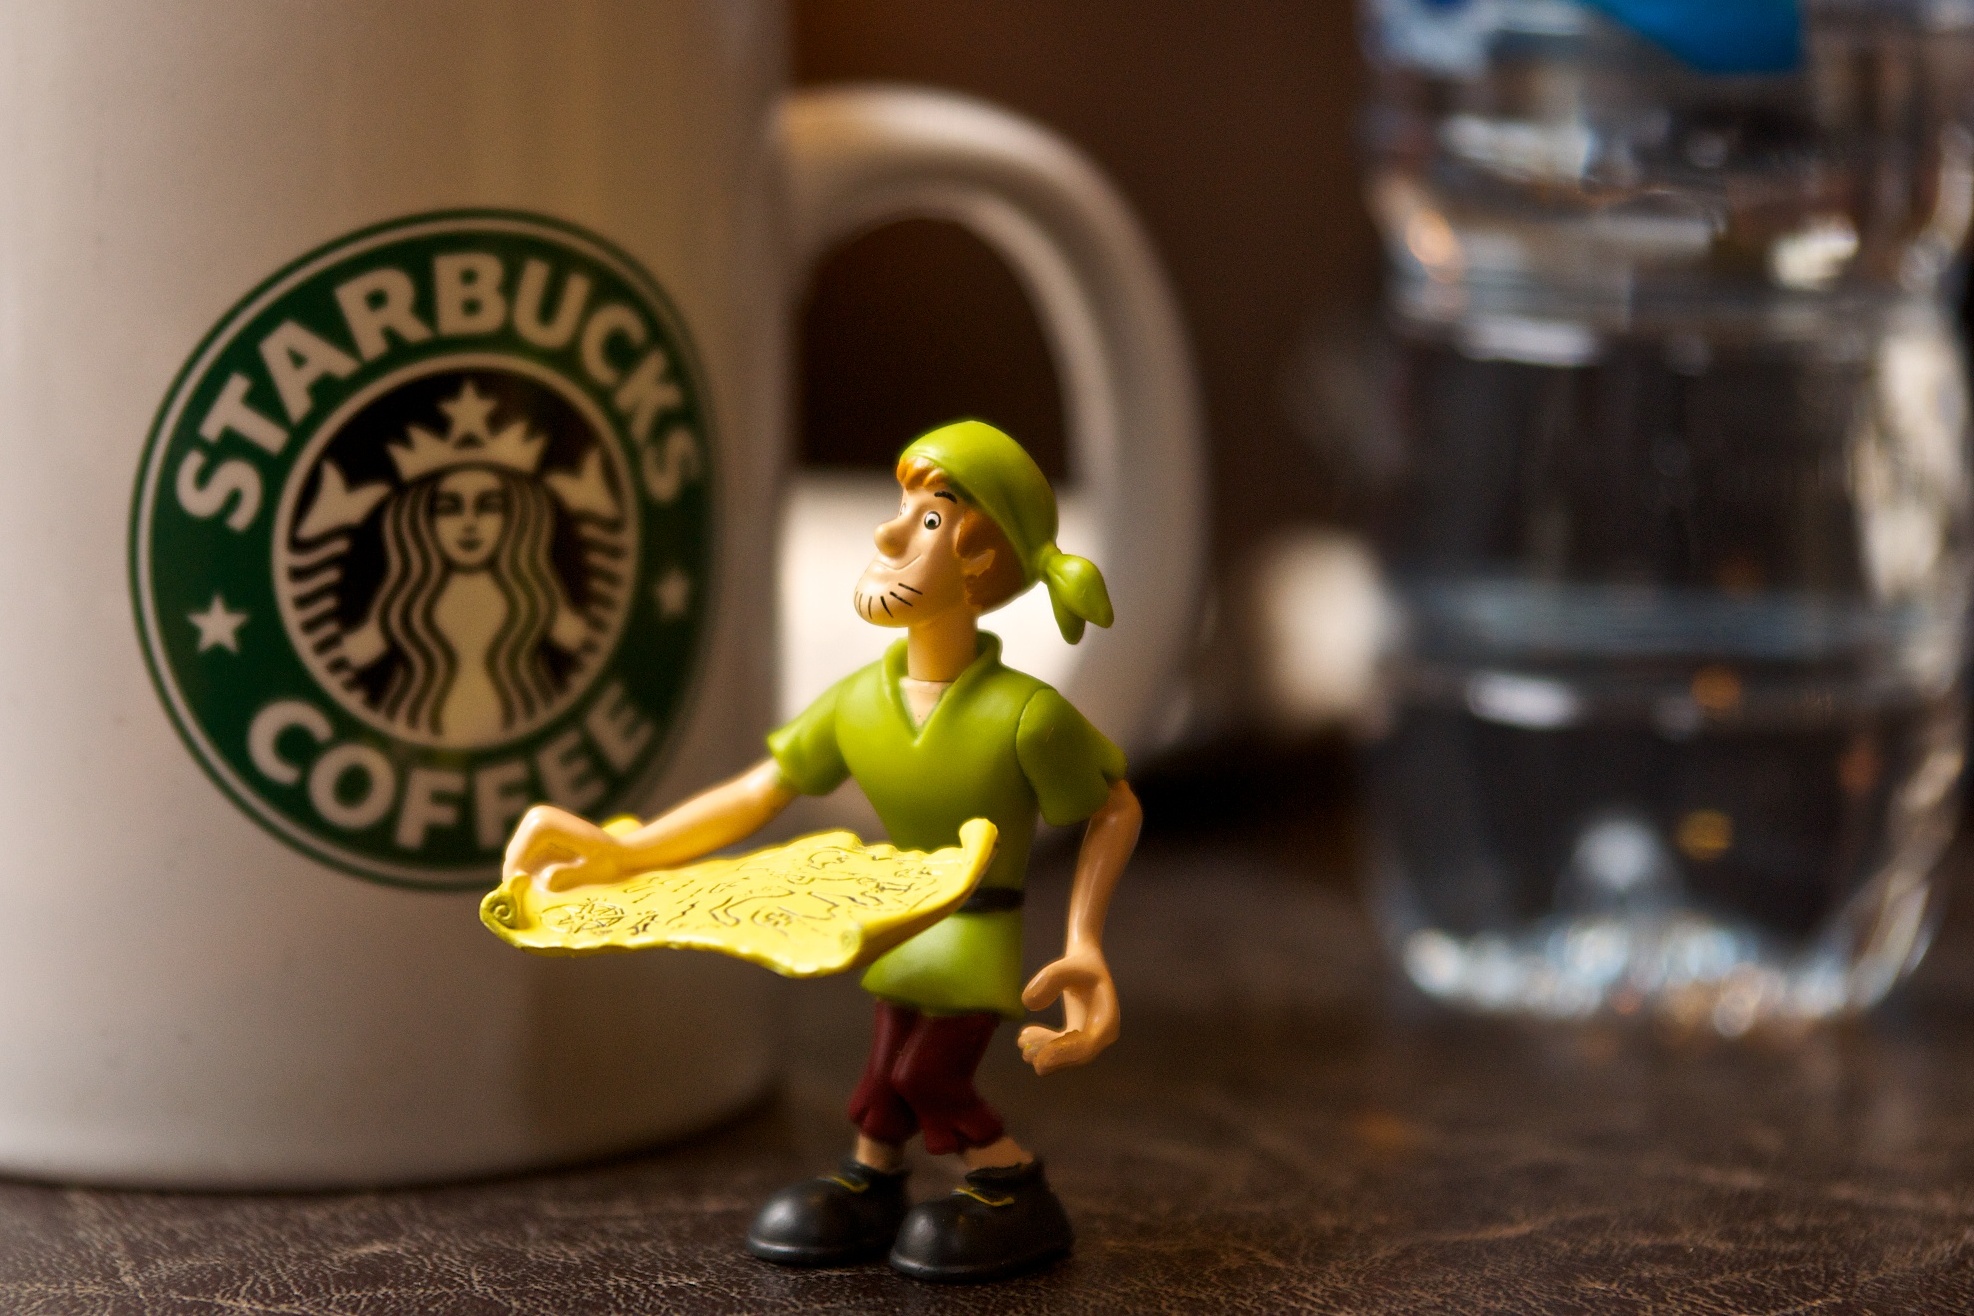
water, coffee, color, bottle, toy, starbucks, fun, figurine, sony, action figure, shaggy, messing, a700, toyintheframe, htitft, notabigfunofcoffee